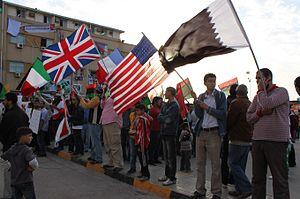
La Libye, en forme longue l'État de Libye, est un État d'Afrique du Nord faisant partie du Maghreb. Elle est bordée au Nord par la Mer de Libye, au nord-ouest par la Tunisie, à l'ouest par l'Algérie, au sud-ouest par le Niger, au sud-sud-est par le Tchad, au sud-est par le Soudan et à l'est par l'Égypte. Elle s’étend sur 1 759 540 kilomètres carrés, ce qui la place au quatrième rang africain et au dix-huitième rang mondial. Sa population est estimée entre 6 et 8 millions d'habitants. Elle se concentre sur les côtes, l’intérieur du pays étant désertique. Sa capitale, Tripoli, est également sa plus grande agglomération, devant Benghazi, Misrata et El Beïda.